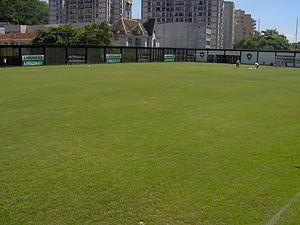
Le Botafogo de Futebol e Regatas est un club omnisports brésilien, basé à Rio de Janeiro, dans le quartier du même nom, Botafogo. Il est principalement reconnu pour sa section de football, mais comporte également des sections de football de plage, d'aviron, de volley-ball, de basket-ball, de natation et d'autres. Fondé en tant que club de football le 12 août 1904, sous le nom de Botafogo Football Club, il fusionne avec le Club de Regatas Botafogo, un autre club du même quartier, fondé lui le 1ᵉʳ juillet 1894, pour former le Botafogo de Futebol e Regatas le 8 décembre 1942, jour de la fête de la sainte patronne du club, Nossa Senhora da Conceição.